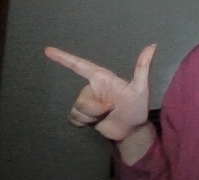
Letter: yaa